Zoe Barnett

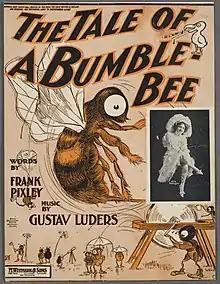
Barnett on the cover of sheet music for "The tale of a bumblebee"

Barnett began her stage career in Los Angeles and San Francisco, until 1909, when she began working in national touring productions. Broadway credits for Barnett included appearances in "All Aboard" (1913), "The Midnight Girl" (1914), "The Debutante" (1914–1915), "Jim Jam Jems" (1920–1921), "The Rose Girl" (1921), and "Blossom Time" (1921–1923). "She is a clever young woman, a natural comedienne, a graceful dancer, and a real actress," declared a Louisiana newspaper, continuing, "if she were not a musical comedy prima donna and comedienne she could be an emotional actress." She said of her own appearance, "I'm dark, therefore I'm sinister. I've always wanted to play schoolgirl roles, wear frilly frocks and act innocently, but when a manager sets eyes on me he has in mind some particularly wicked woman for me to personate."